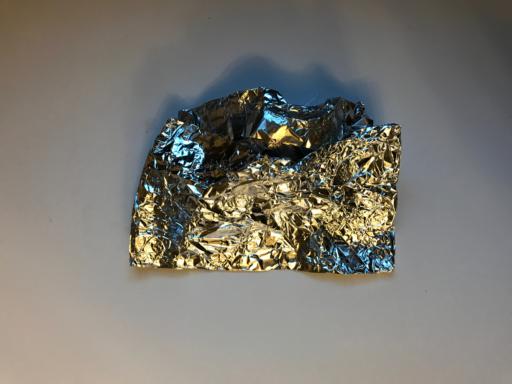
Waste category: metal